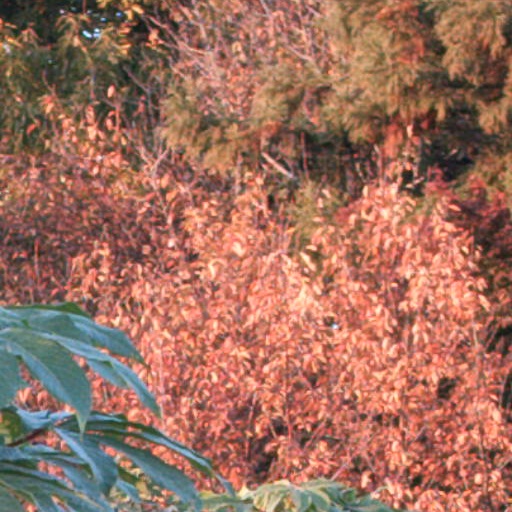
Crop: cassava